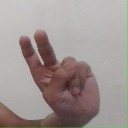
अक्षर: ऐ